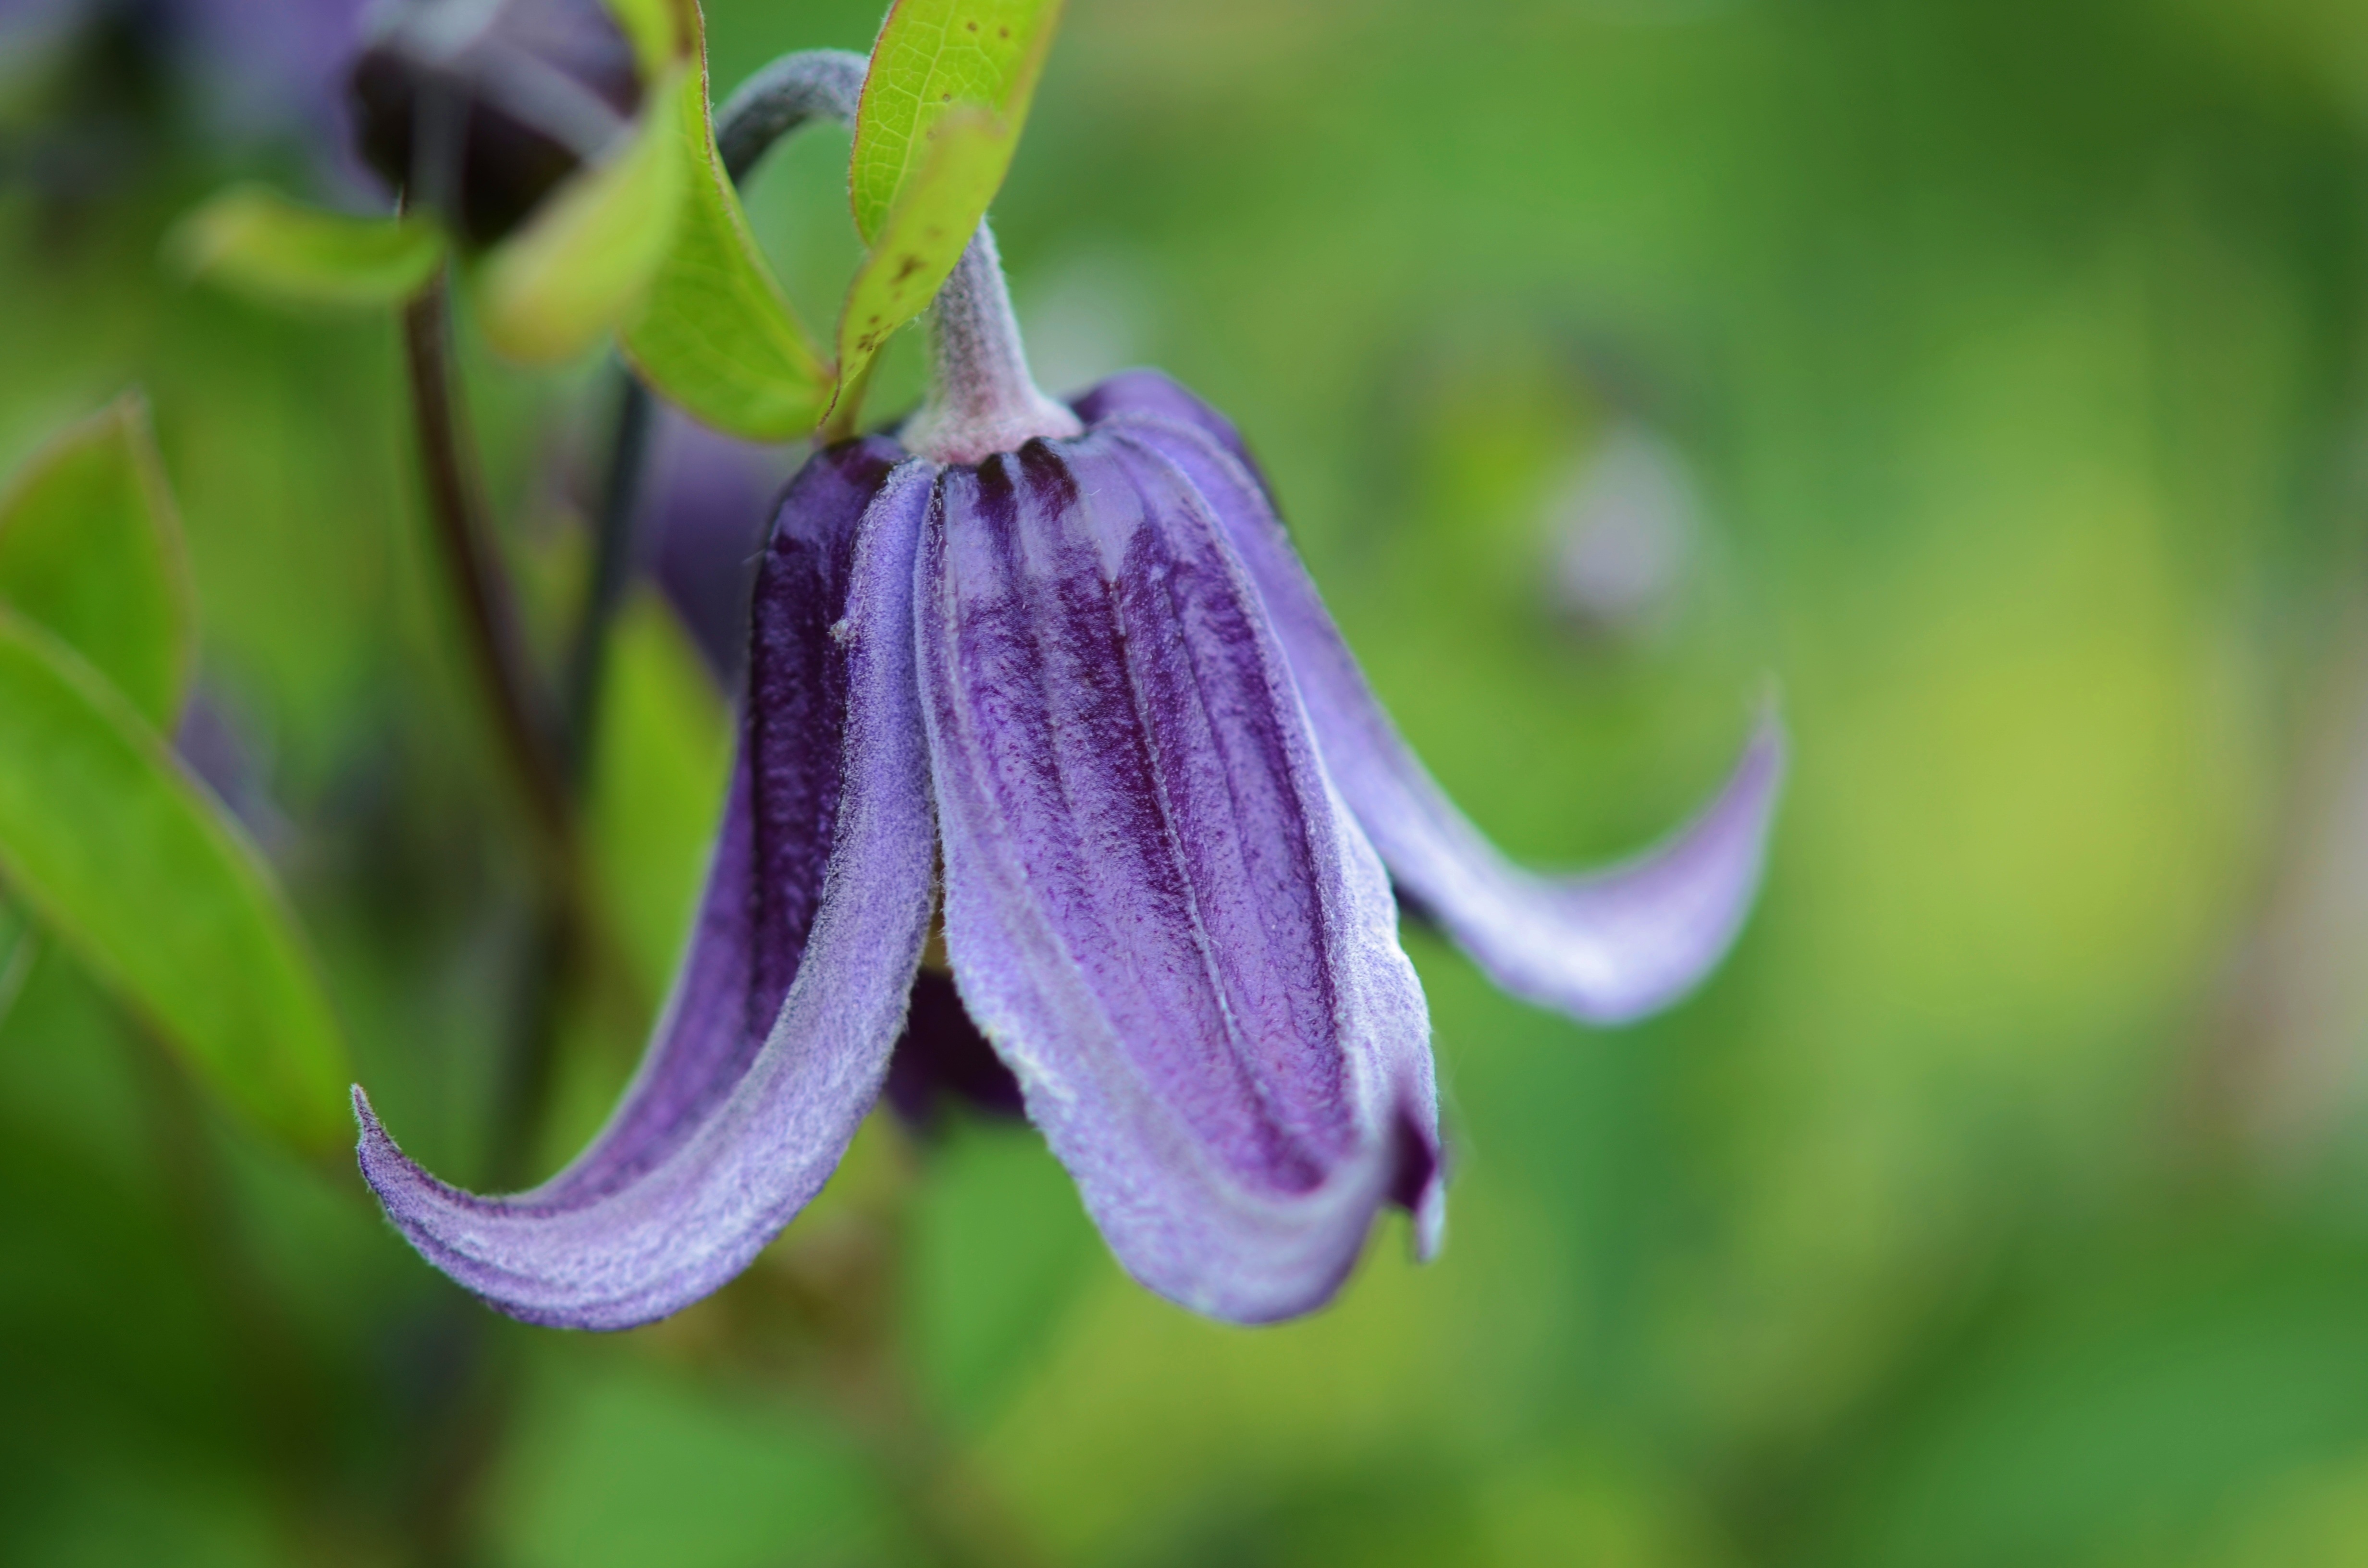
nature, plant, leaf, flower, purple, petal, summer, green, macro, botany, garden, flora, wildflower, close up, macro photography, flowering plant, plant stem, land plant